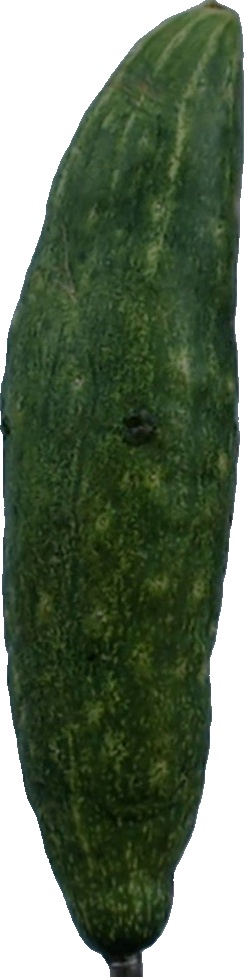
Label: cucumber_3